Climate of Tasmania

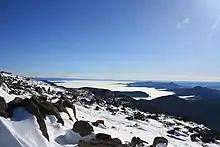
Snow at Mount Wellington.

The winter months are June, July, and August, and are generally the wettest and coolest months in the state, with most elevated areas receiving considerable snowfall. Winter maximums range from along the coast, to on the Central Plateau, thanks to frequent cold fronts from the Southern Ocean. Minimum temperatures however are warmer than mainland Australia, most of coastal Tasmania rarely drops below freezing and daily temperature variation is often very narrow. Due to this, however, it’s rare for lowland regions of Tasmania to experience snow, with snow pellets mostly taking the form of graupel or hail. Elevated, inland areas can however drop below during clear nights between fronts, while during snowy weather the maximum temperature may not rise above .